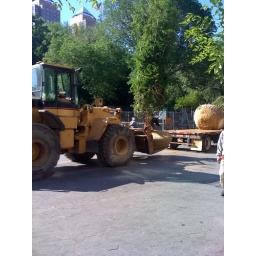
When I took this photot, I was standing I next to a five year old boy who was in sheer awe.